Kan fibration

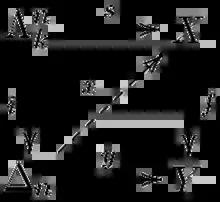
Lifting diagram for a Kan fibration

A map of simplicial sets formula_26 is a Kan fibration if, for any formula_27 and formula_28, and for any maps formula_29 and formula_30 such that formula_31 (where formula_32 is the inclusion of formula_7 in formula_2), there exists a map formula_35 such that formula_36 and